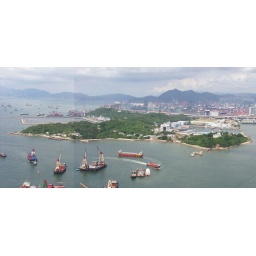
Pictures showing the highway bridge construction was in progress.The shelter for PLA marines etc was almost empty.